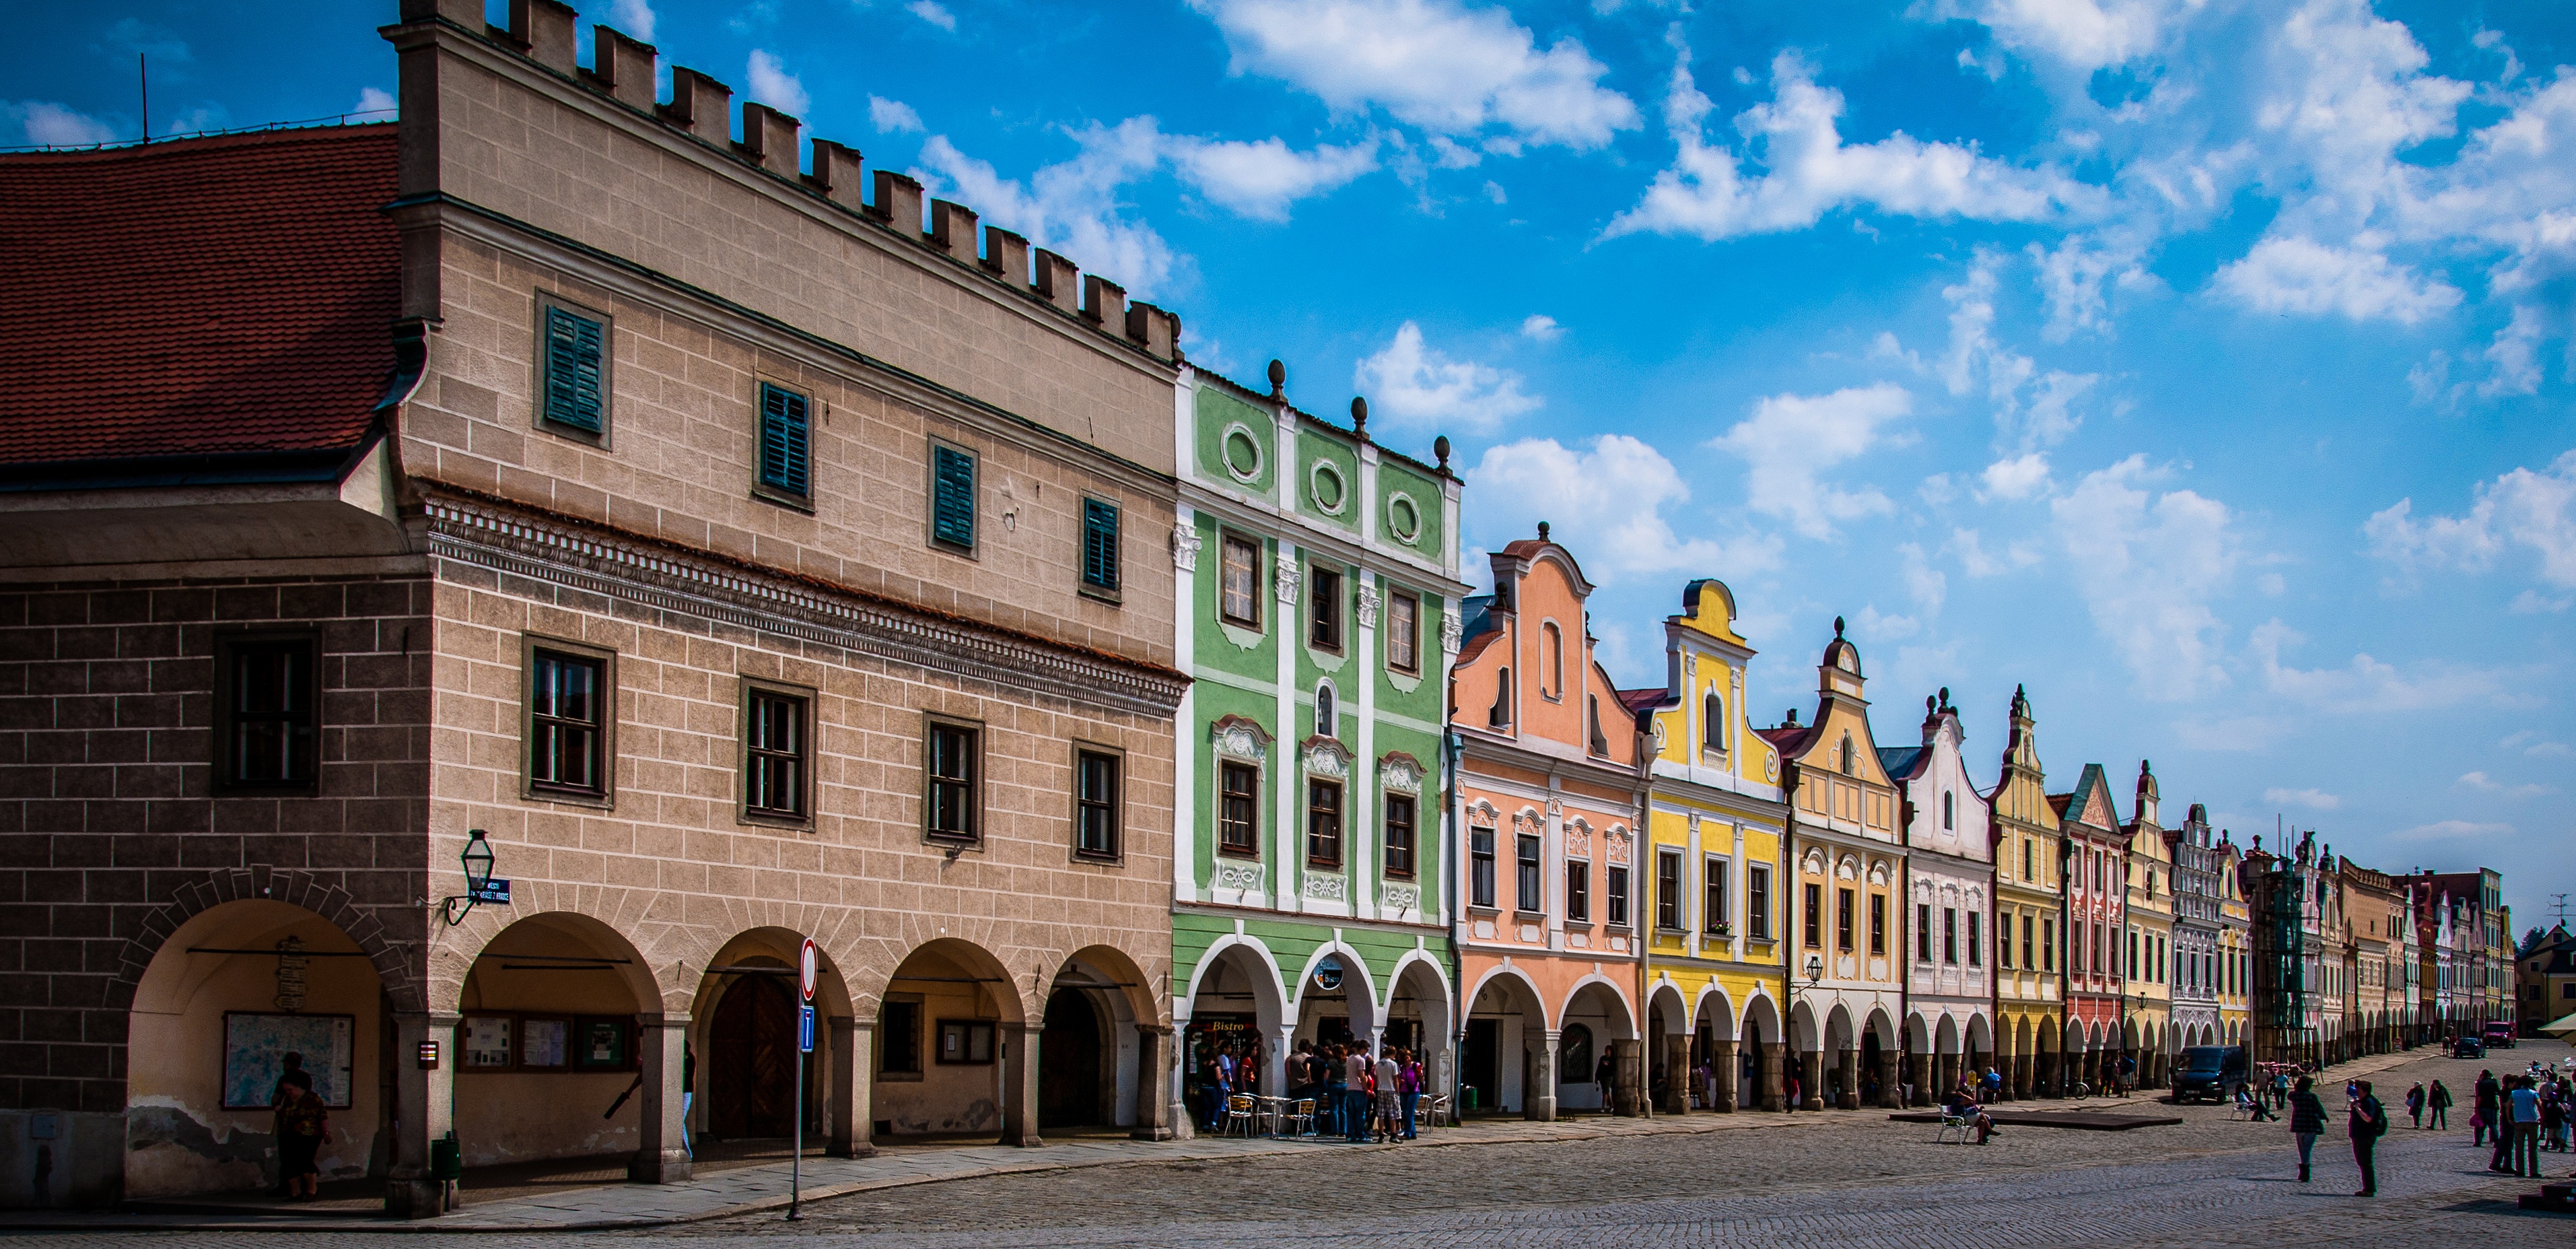
architecture, road, street, town, city, cityscape, downtown, pond, plaza, landmark, facade, waterway, infrastructure, town square, bohemia, telc, neighbourhood, urban area, human settlement